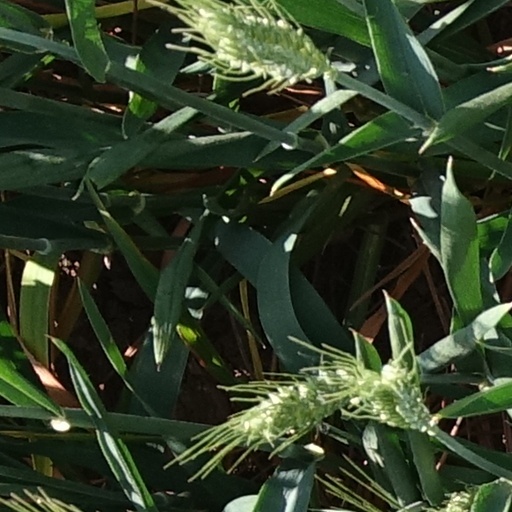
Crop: wheat